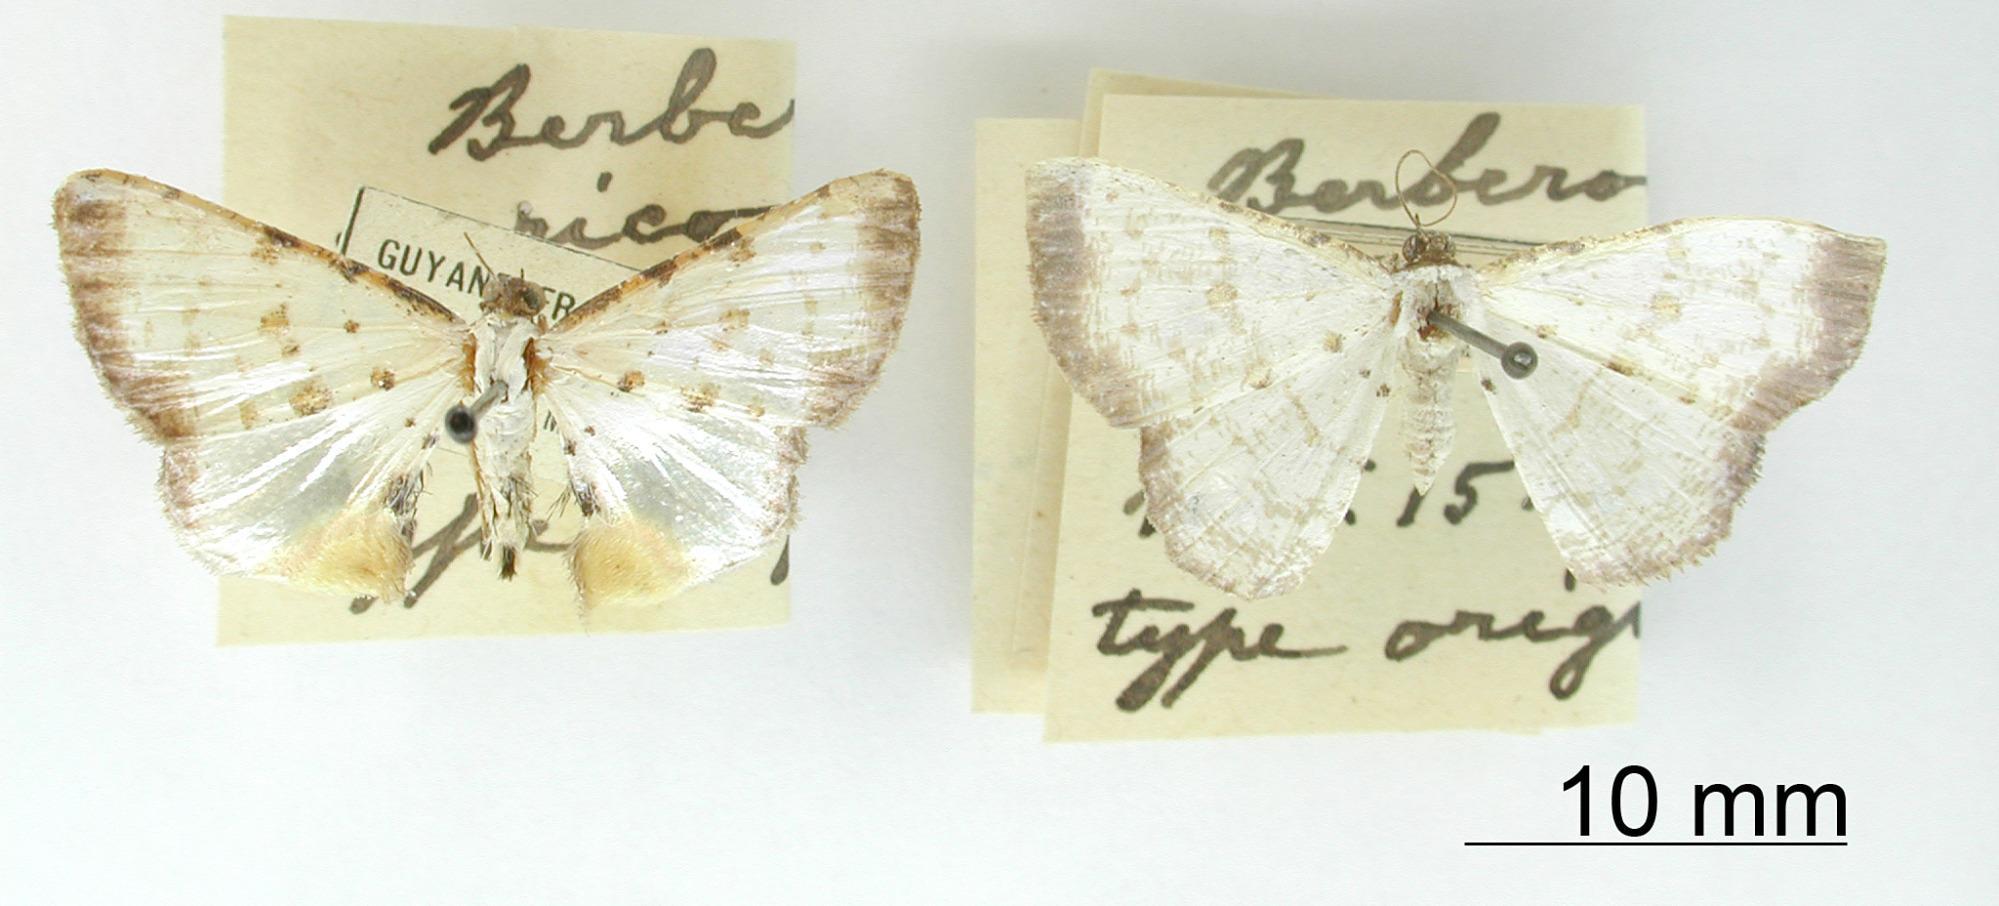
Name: Berberodes auroconcha
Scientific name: Berberodes auroconcha Thierry-Mieg, 1910
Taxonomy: Animalia, Arthropoda, Insecta, Lepidoptera, Geometridae, Ennominae
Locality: St. Jean du Maroni, French Guiana, French Guiana